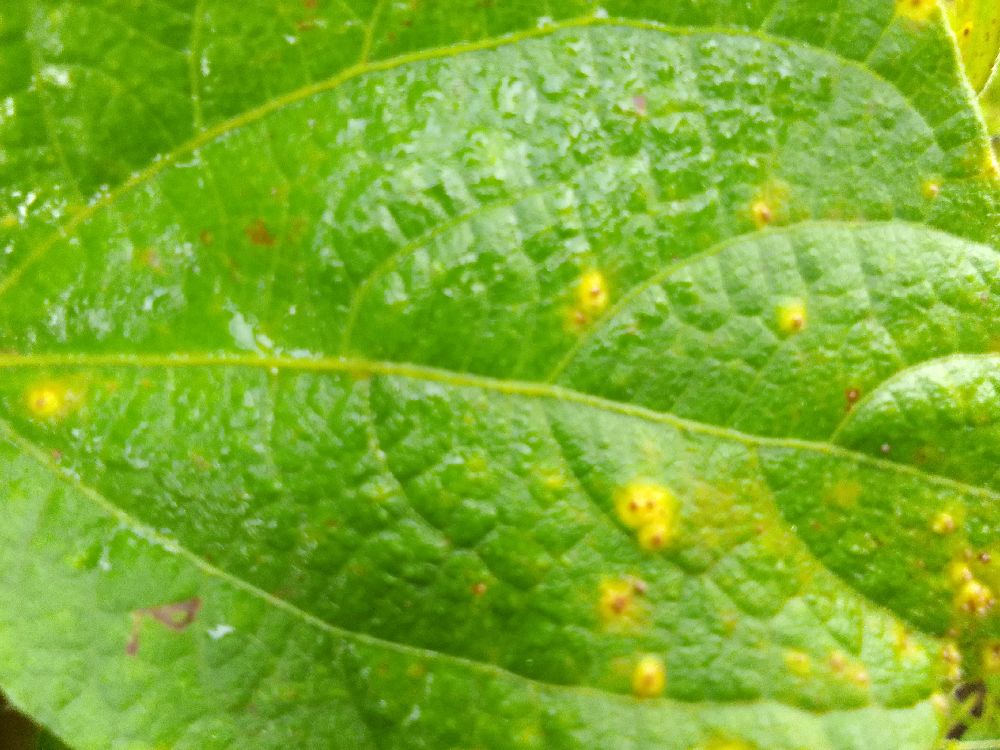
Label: rust